Brad Arthur

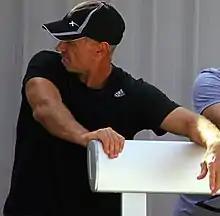
Arthur in 2016

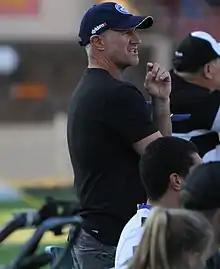
Arthur in 2016

In 2016, Arthur was at the forefront of the salary cap scandal which rocked the club but was praised by the media and the players for his leadership skills and managing to keep the team together. Parramatta finished the season in 14th position but would have had enough points to qualify for the finals if not for the 12-point deduction handed to the club for breaching the salary cap.